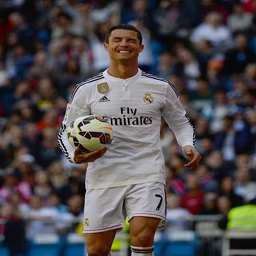
olympic athlete celebrates after scoring a goal during the football match .